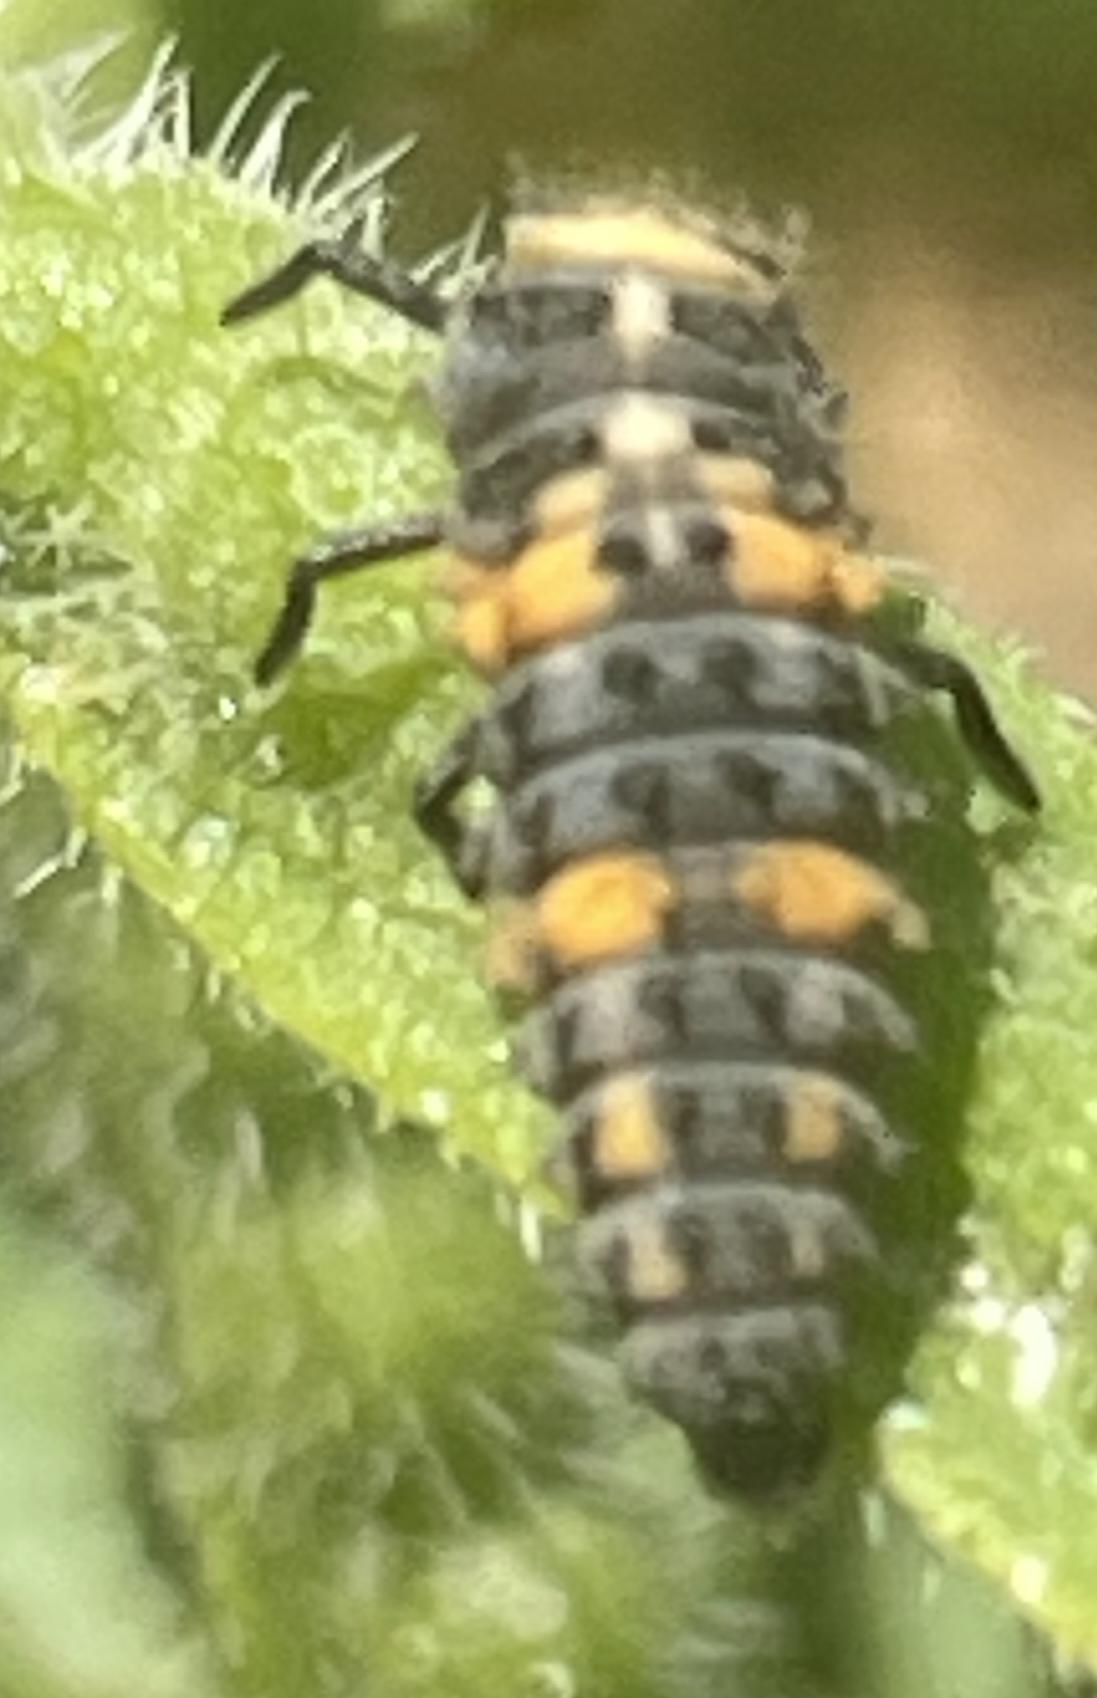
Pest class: predators